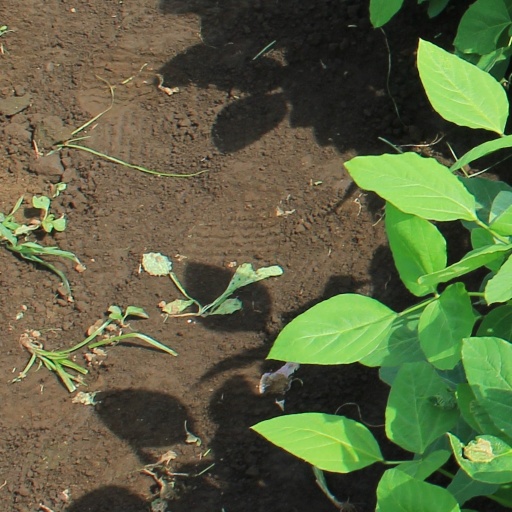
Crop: soybean